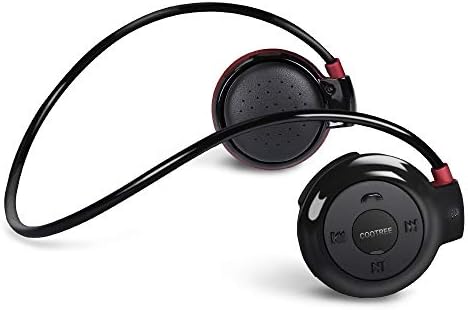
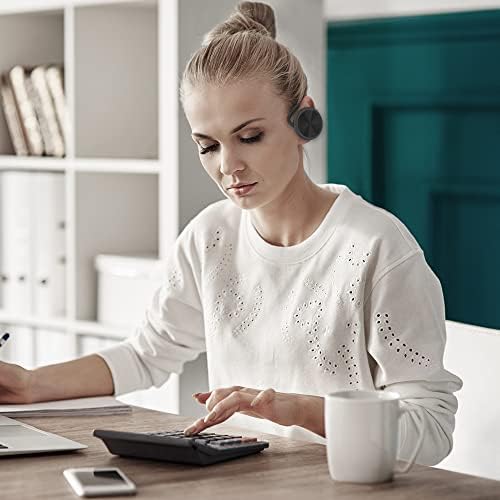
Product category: headphones
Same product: no